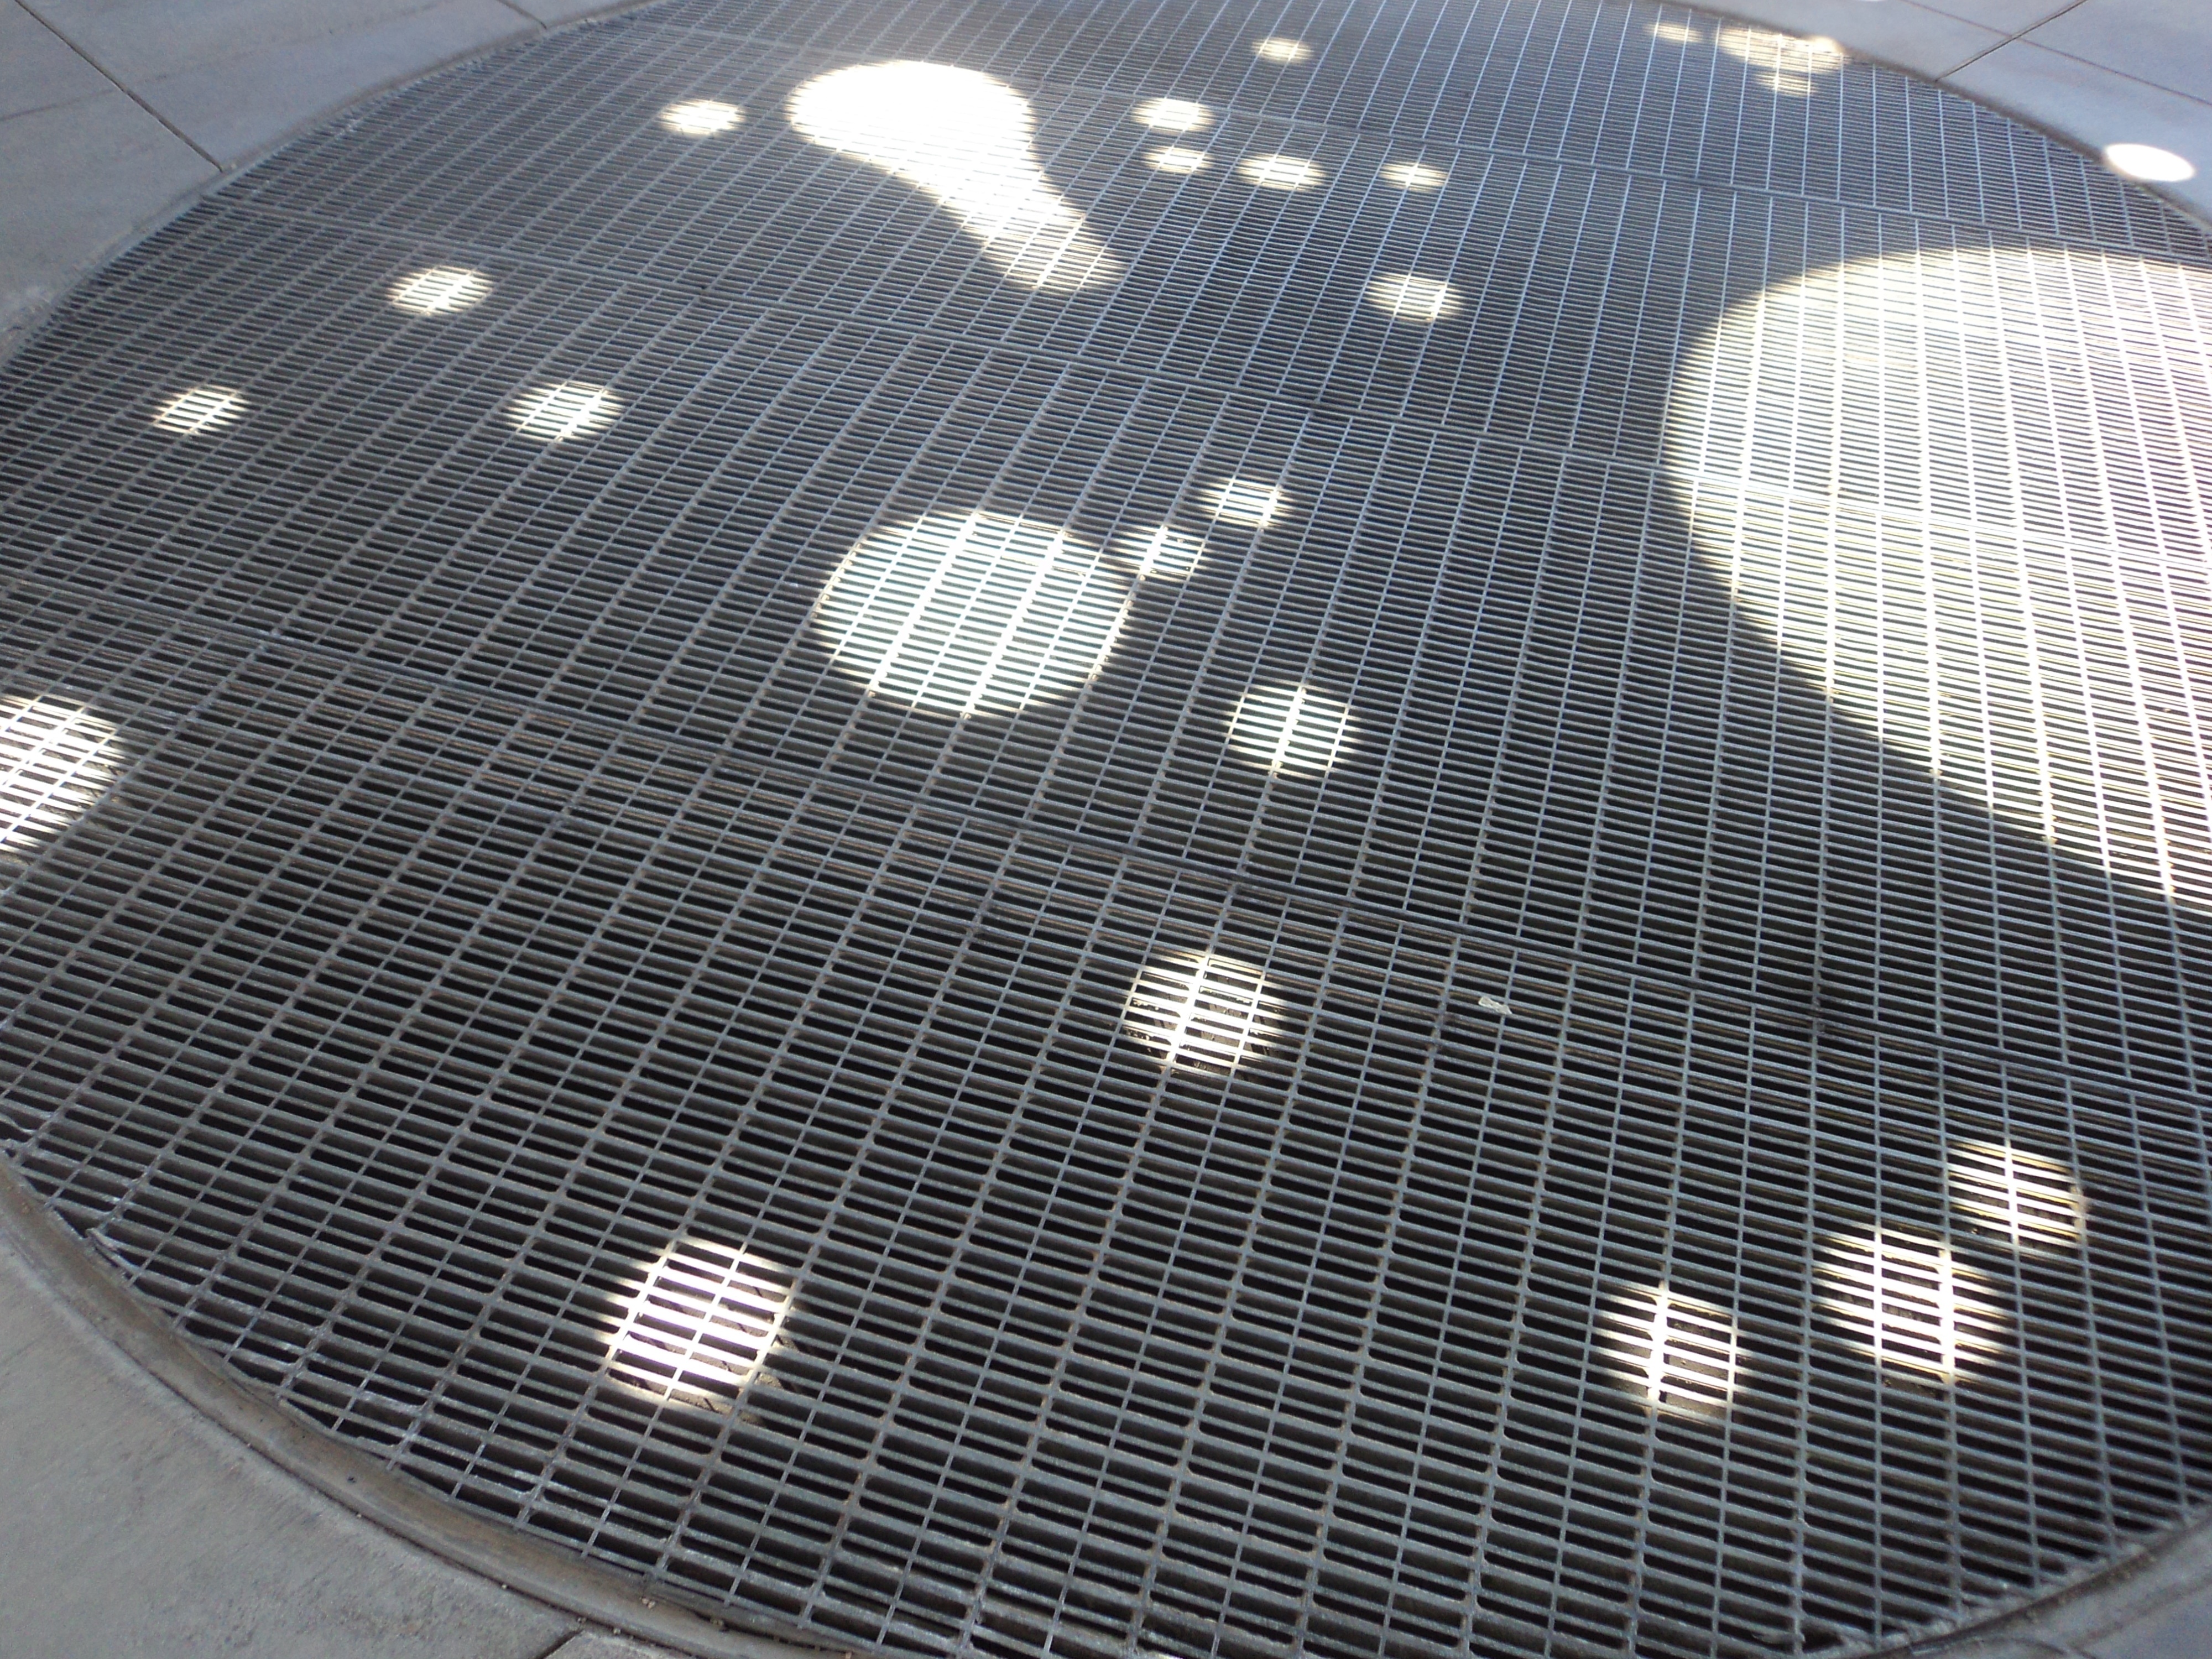
ceiling, lighting, material, circle, net, mesh, shape